Johann Jakob Wick

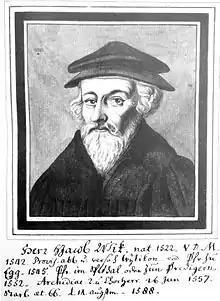
J. J. Wick

Wick lived in the Zürich of Heinrich Bullinger, the successor of Huldrych Zwingli. He studied theology in Tübingen, and was pastor of Witikon, at the city hospital, and the Predigerkirche. Afterwards he was canon and second archdeacon at the Grossmünster. Wick is the collector of the Wickiana.